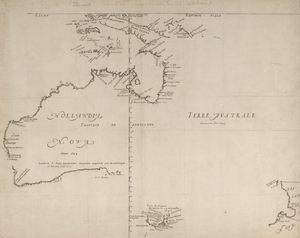
Willem Janszoon ou sous forme abrégée Willem Jansz, navigateur néerlandais et gouverneur colonial, est le premier Européen connu à avoir vu la côte de l'Australie.
La Grande Jave est une île de grande dimension représentée sur les cartes marines du milieu du XVIᵉ siècle et dont les contours ressemblent à ceux de l'Australie.
La Nouvelle-Hollande est le deuxième nom européen de l'Australie après celui de La Grande Jave donné par les cartographes français de l'École de cartographie de Dieppe dès le milieu du XVIᵉ siècle.
Voyage de découvertes aux terres australes est le titre court d'un récit de voyage dont la première édition fut publiée par François Péron en 1807 et qui fut par la suite complété et corrigé par Louis Claude de Saulces de Freycinet jusque dans les années 1820. Elle décrit le périple qu'ils firent jusqu'en Australie dans le cadre de l'expédition Baudin, une expédition scientifique française partie du Havre le 19 octobre 1800 et qui ramena en métropole un très grand nombre de spécimens botaniques ou zoologiques inconnus par les savants européens de l'époque.
L'exploration de l'Australie par les Européens se fit progressivement, en plusieurs vagues d'expéditions terrestres et maritimes. On croit souvent que l'Australie a été découverte par le lieutenant de la Royal Navy James Cook en 1770, mais il n'est en fait qu'un explorateur parmi beaucoup d'autres qui avaient découvert le continent et l'avaient abordé bien avant, et même 170 ans auparavant pour le premier d'entre eux, Cristóvão de Mendonça. Pour autant, l'exploration de l'Australie ne se termine pas avec James Cook : après l'installation de la première colonie, il faudra plus d'un siècle pour que l'ensemble du continent soit connu des Européens.
Melchisédech ou Melchisédec Thévenot, né vers 1620 et mort à Issy le 29 octobre 1692, est un écrivain et physicien français. Inventeur du niveau à bulle et auteur du premier traité de natation en français, il est également cartographe, diplomate et bibliothécaire du roi. Ses Relations de divers voyages curieux rassemblent tout ce qu'un Européen pouvait savoir sur le monde au XVIIᵉ siècle. C'est aussi de lui, dit-on, que son célèbre neveu, Jean de Thévenot, hérita son goût pour les voyages.
L'histoire du Territoire du Nord, en Australie a commencé il y a plus de 40 000 ans quand les premiers Aborigènes s'installèrent dans la région. À partir des années 1600, les commerçants de Makassar commencèrent à établir des relations commerciales avec les habitants de la région pour troquer contre des couteaux, de la nourriture et du tabac, des holothuries qu'ils allaient revendre aux chinois.